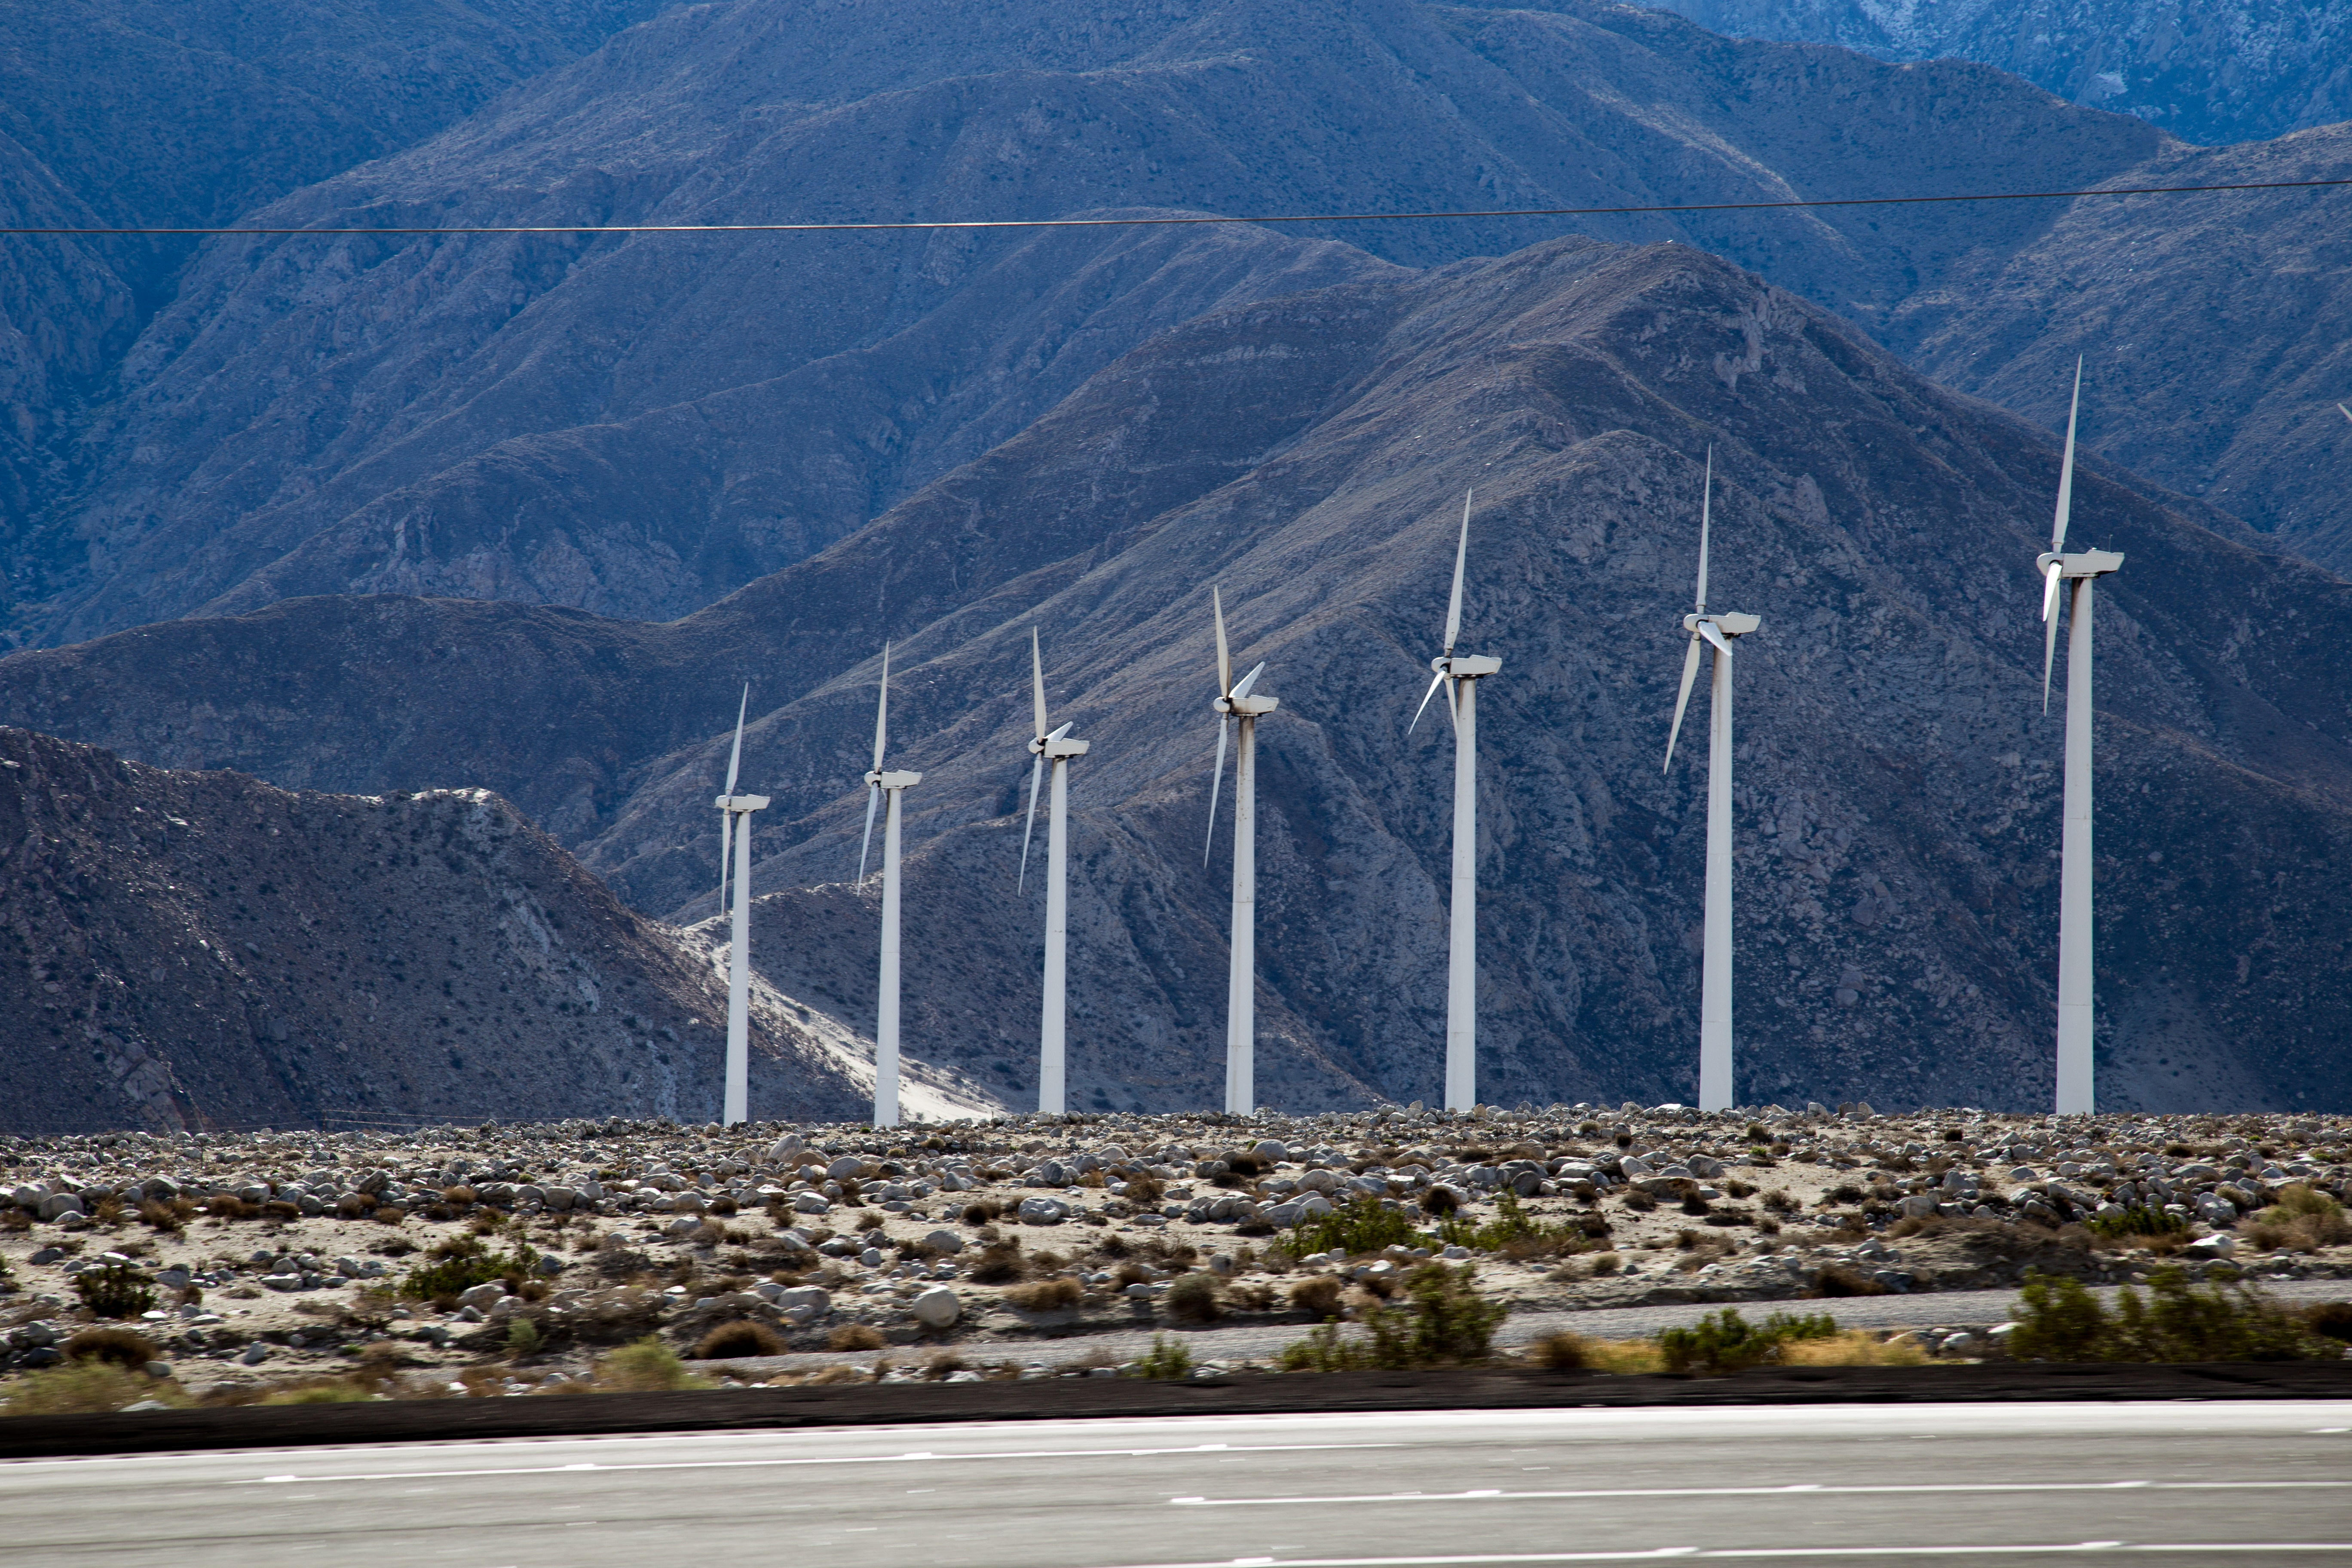
mountain, bridge, desert, highway, wind, mountain range, reservoir, california, mountains, whitewater, infrastructure, windfarm, unitedstates, palmsprings, windmills, cable stayed bridge, mountain pass, nonbuilding structure, controlled access highway